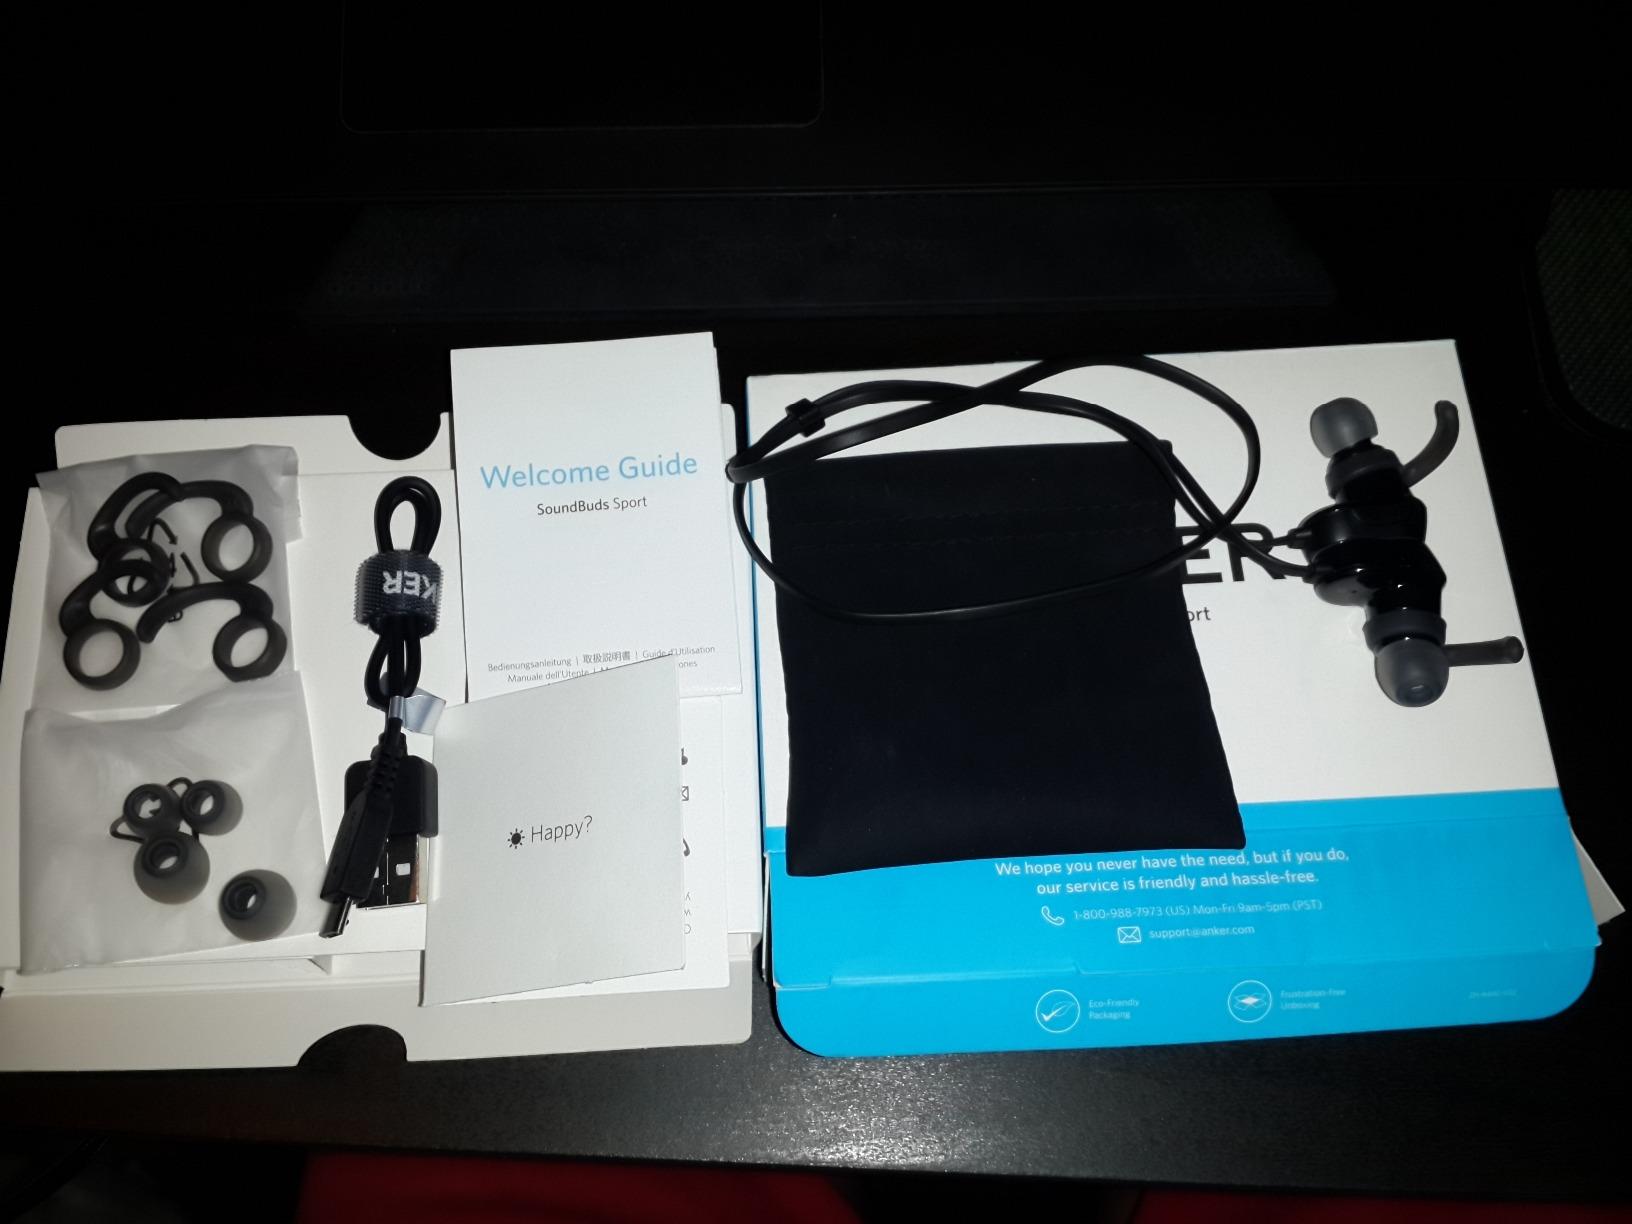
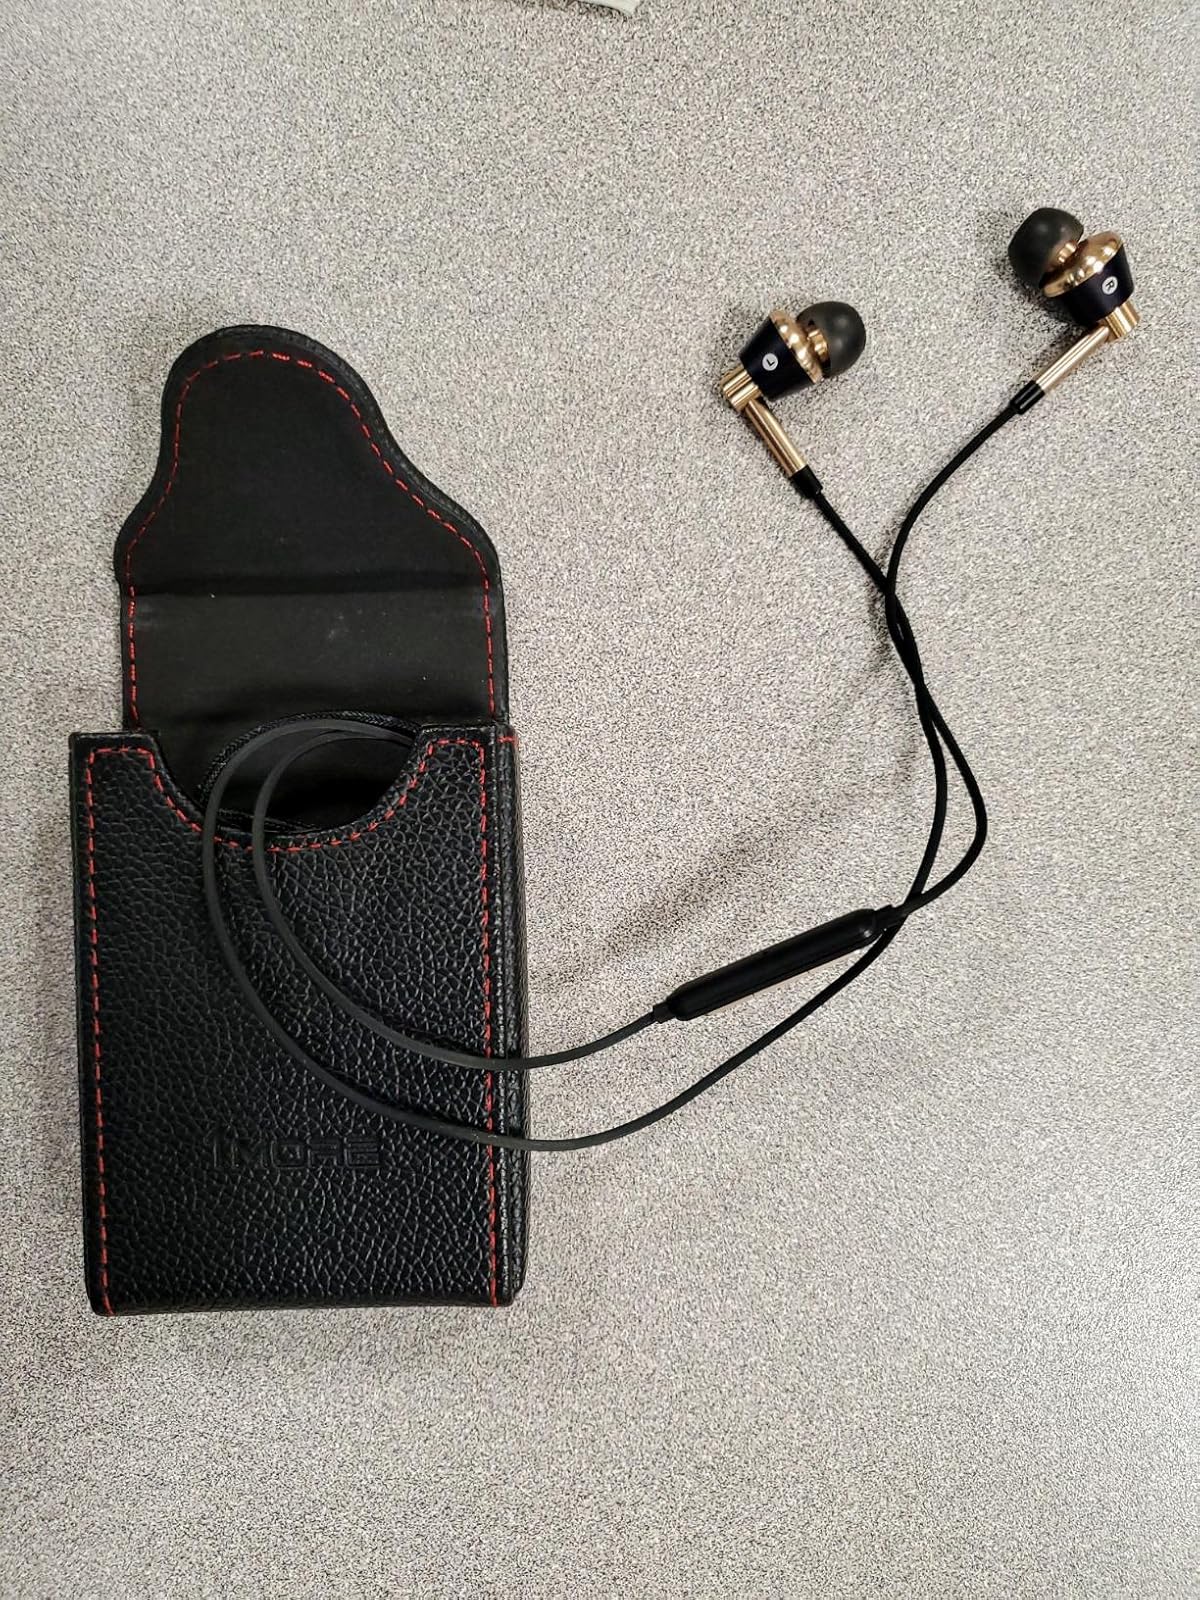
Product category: headphones
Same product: no